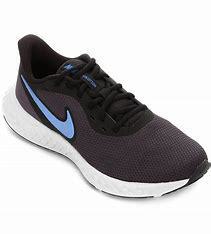
Brand: Nike
Model: Revolution 5